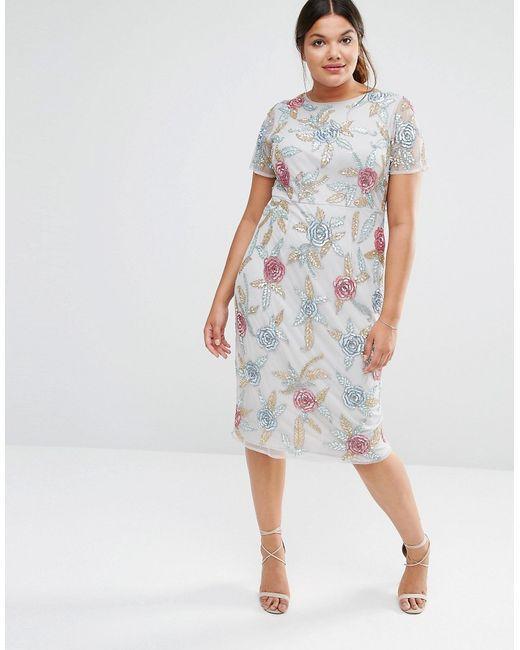
Baumwollkleid mit Rundhalsausschnitt und halben Ärmeln für Damen